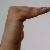
The image shows a hand gesture representing a space in Indian Sign Language.